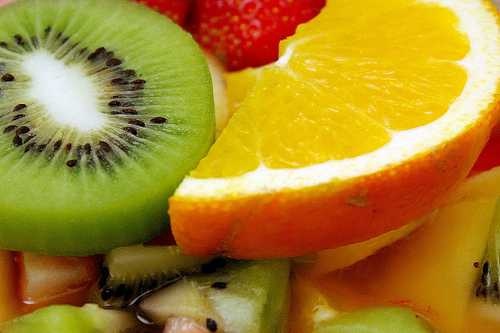
Label: Orange